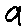
Label: 9